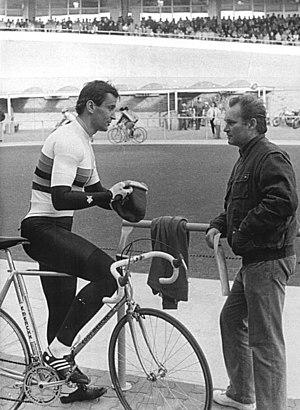
Lutz Hesslich, né le 17 janvier 1959 à Ortrand, est un coureur cycliste sur piste est-allemand. Spécialiste de la vitesse, il a été champion olympique de la discipline aux Jeux de 1980 à Moscou et de 1988 à Séoul, et quatre fois champion du monde amateur.